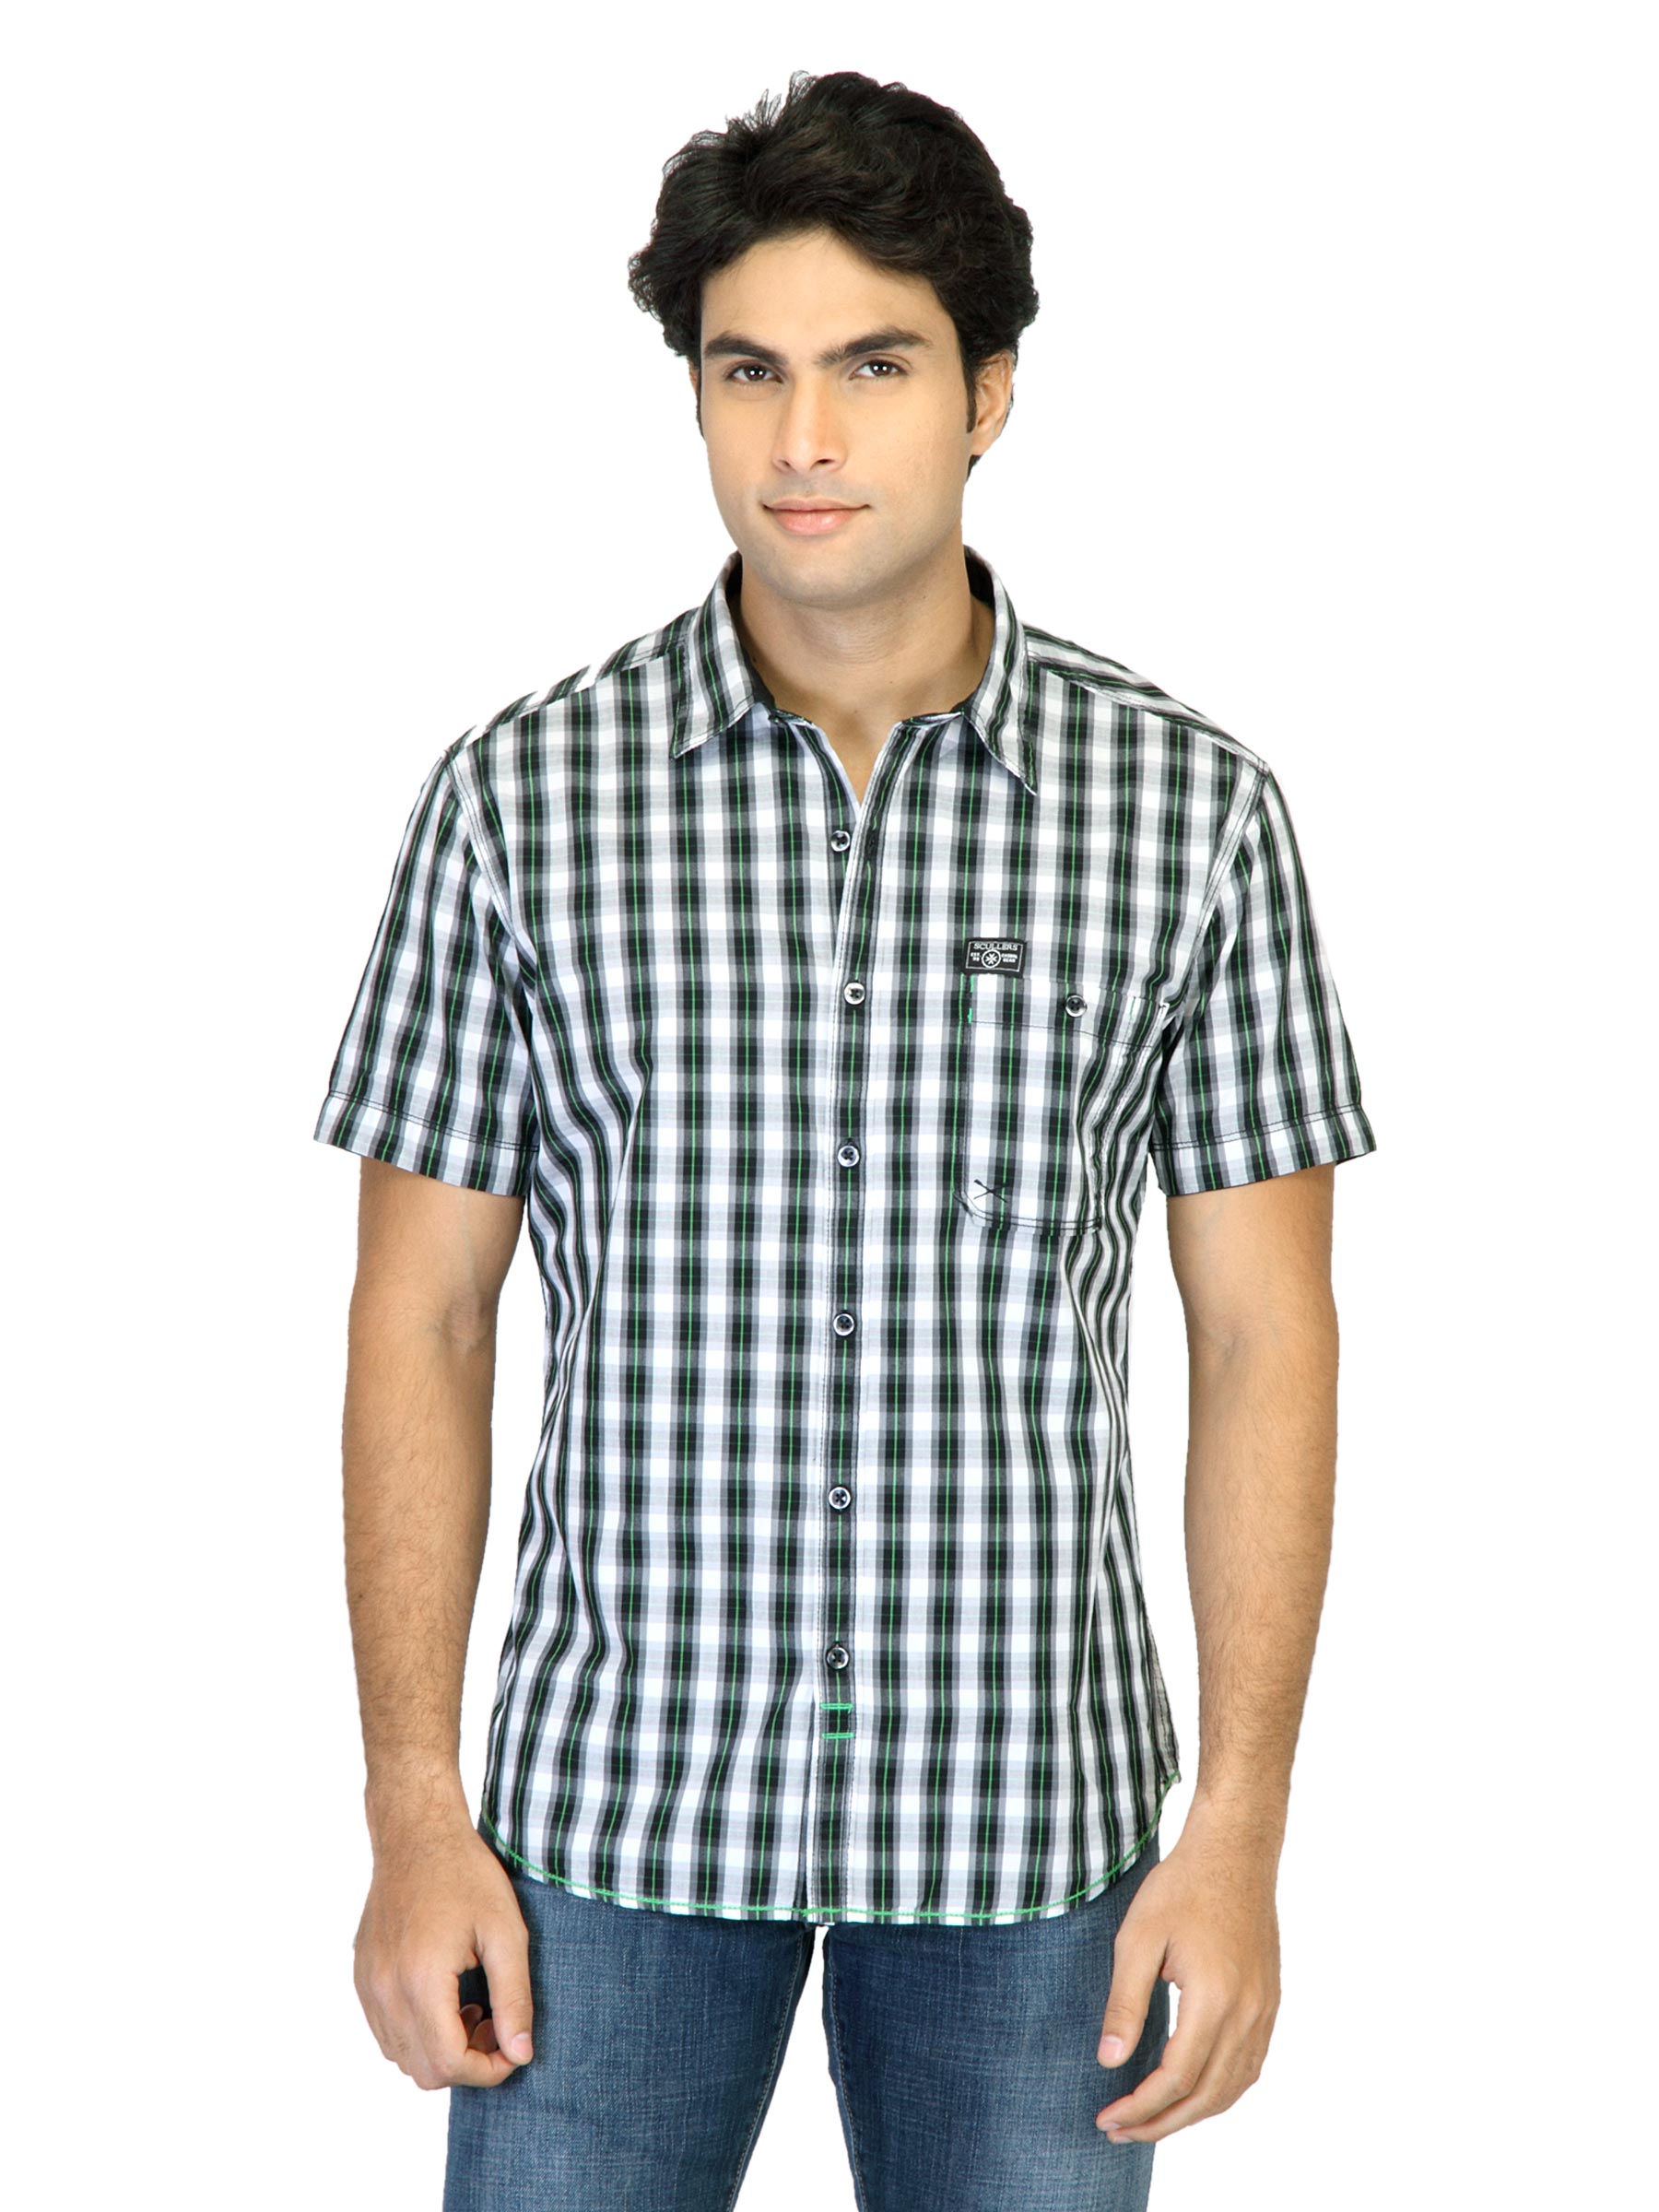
Scullers Men Check Black Shirt
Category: Apparel / Topwear / Shirts
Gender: Men
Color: Black
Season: Summer 2012
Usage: Casual